Thiruarimeya Vinnagaram

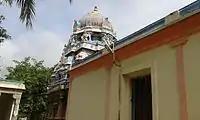
Image of the vimanam

The legend of all the eleven temples of Tirunangur are closely associated with each other. As per legend, the Hindu god Shiva started dancing in fury at this place after the death of his consort Sati due to the "yajna" (sacrifice) of Daksha. Each time his lock of hair touched the ground, there were eleven other forms of Shiva who appeared. The celestial deities were worried that if the dance continues, it would result in decimation of entire creations. They prayed to Vishnu for help, who appeared at this place. On seeing Vishnu, Shiva's anger was reduced and he requested Vishnu to appear in eleven forms like he did. On his request, Vishnu appeared in eleven different forms at Tirunangur. The eleven places where Vishnu appeared are believed to be where the eleven temples in Tirunangur are located. "Arimeya Vinnagaram" literally translates to the place where Hari (another name of Vishnu) resides. It is believed that sage Uthanga performed his penance at this place. There is another local legend that Govardana (Vishnu) descended here at the request of Shiva.